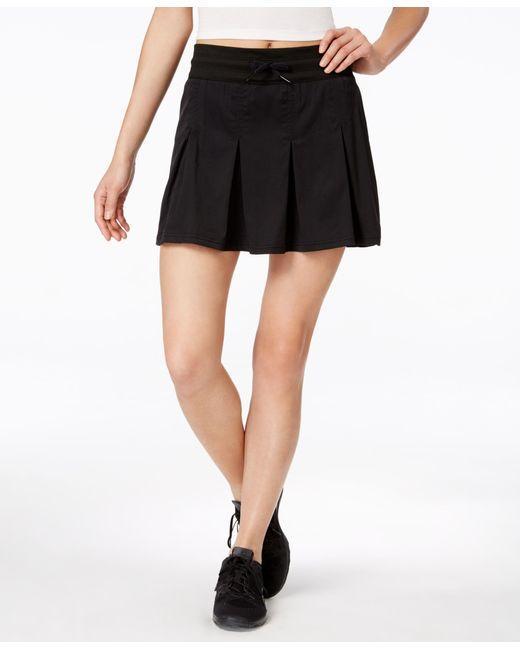
Slim Fit schwarzer Rock für Damen